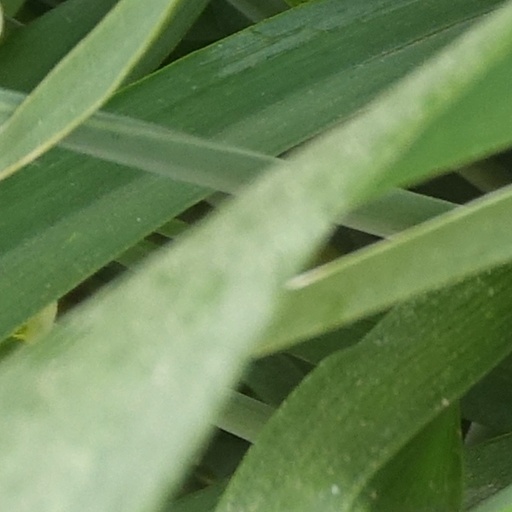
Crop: wheat